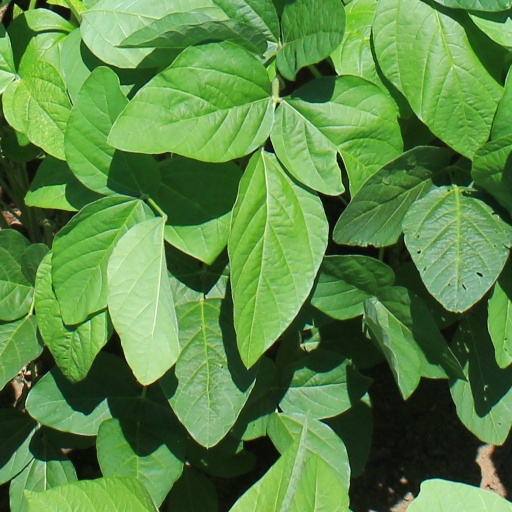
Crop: soybean